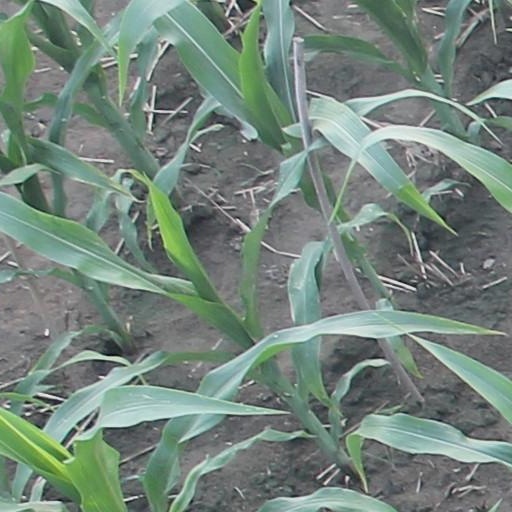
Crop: maize; corn